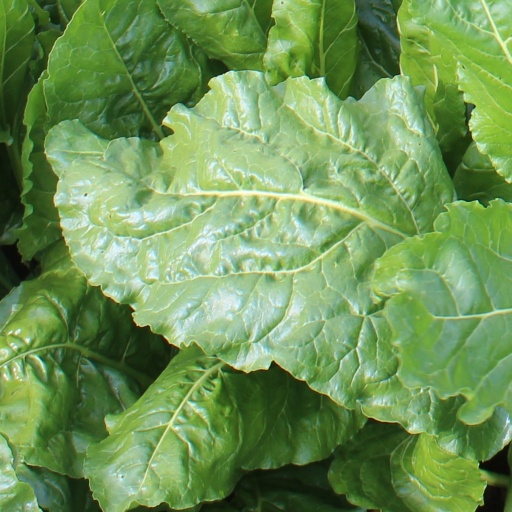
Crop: sugar beet